Sunway Velocity Mall

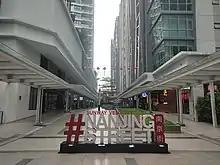
Nanjing street at outdoor space

The shopping mall is a 9-story building with a total floor area of 92,000 m. The building is connected to the adjacent Sunway Velocity Hotel. It has a gross development value of MYR1.6 billion.